Bernardino Loschi

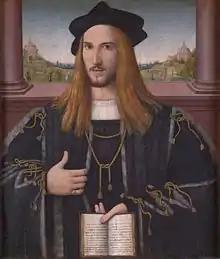
Portrait of Alberto III Pio, attributed to Bernardino Loschi.

Bernardino Loschi (1460 – 1540) was an Italian painter of the Renaissance.